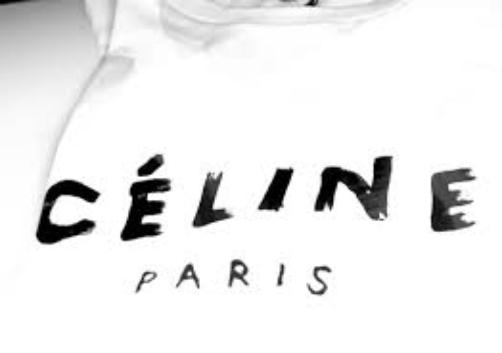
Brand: Celine
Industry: Clothes